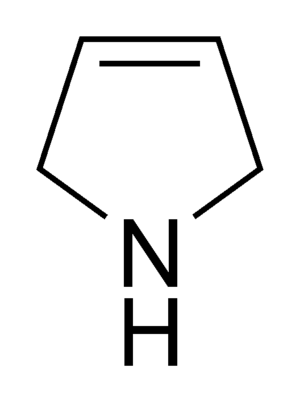
Les azoles ou pyrroles sont une classe de composés organiques à hétérocycle insaturé à cinq atomes, possédant un atome d'azote et quatre atomes de carbone.
Les azolines ou pyrrolines, aussi connues sous le nom de dihydroazoles ou dihydropyrroles, sont un groupe de trois types de composés hétérocycliques ayant un cycle à 5 atomes dont un atome d'azote.